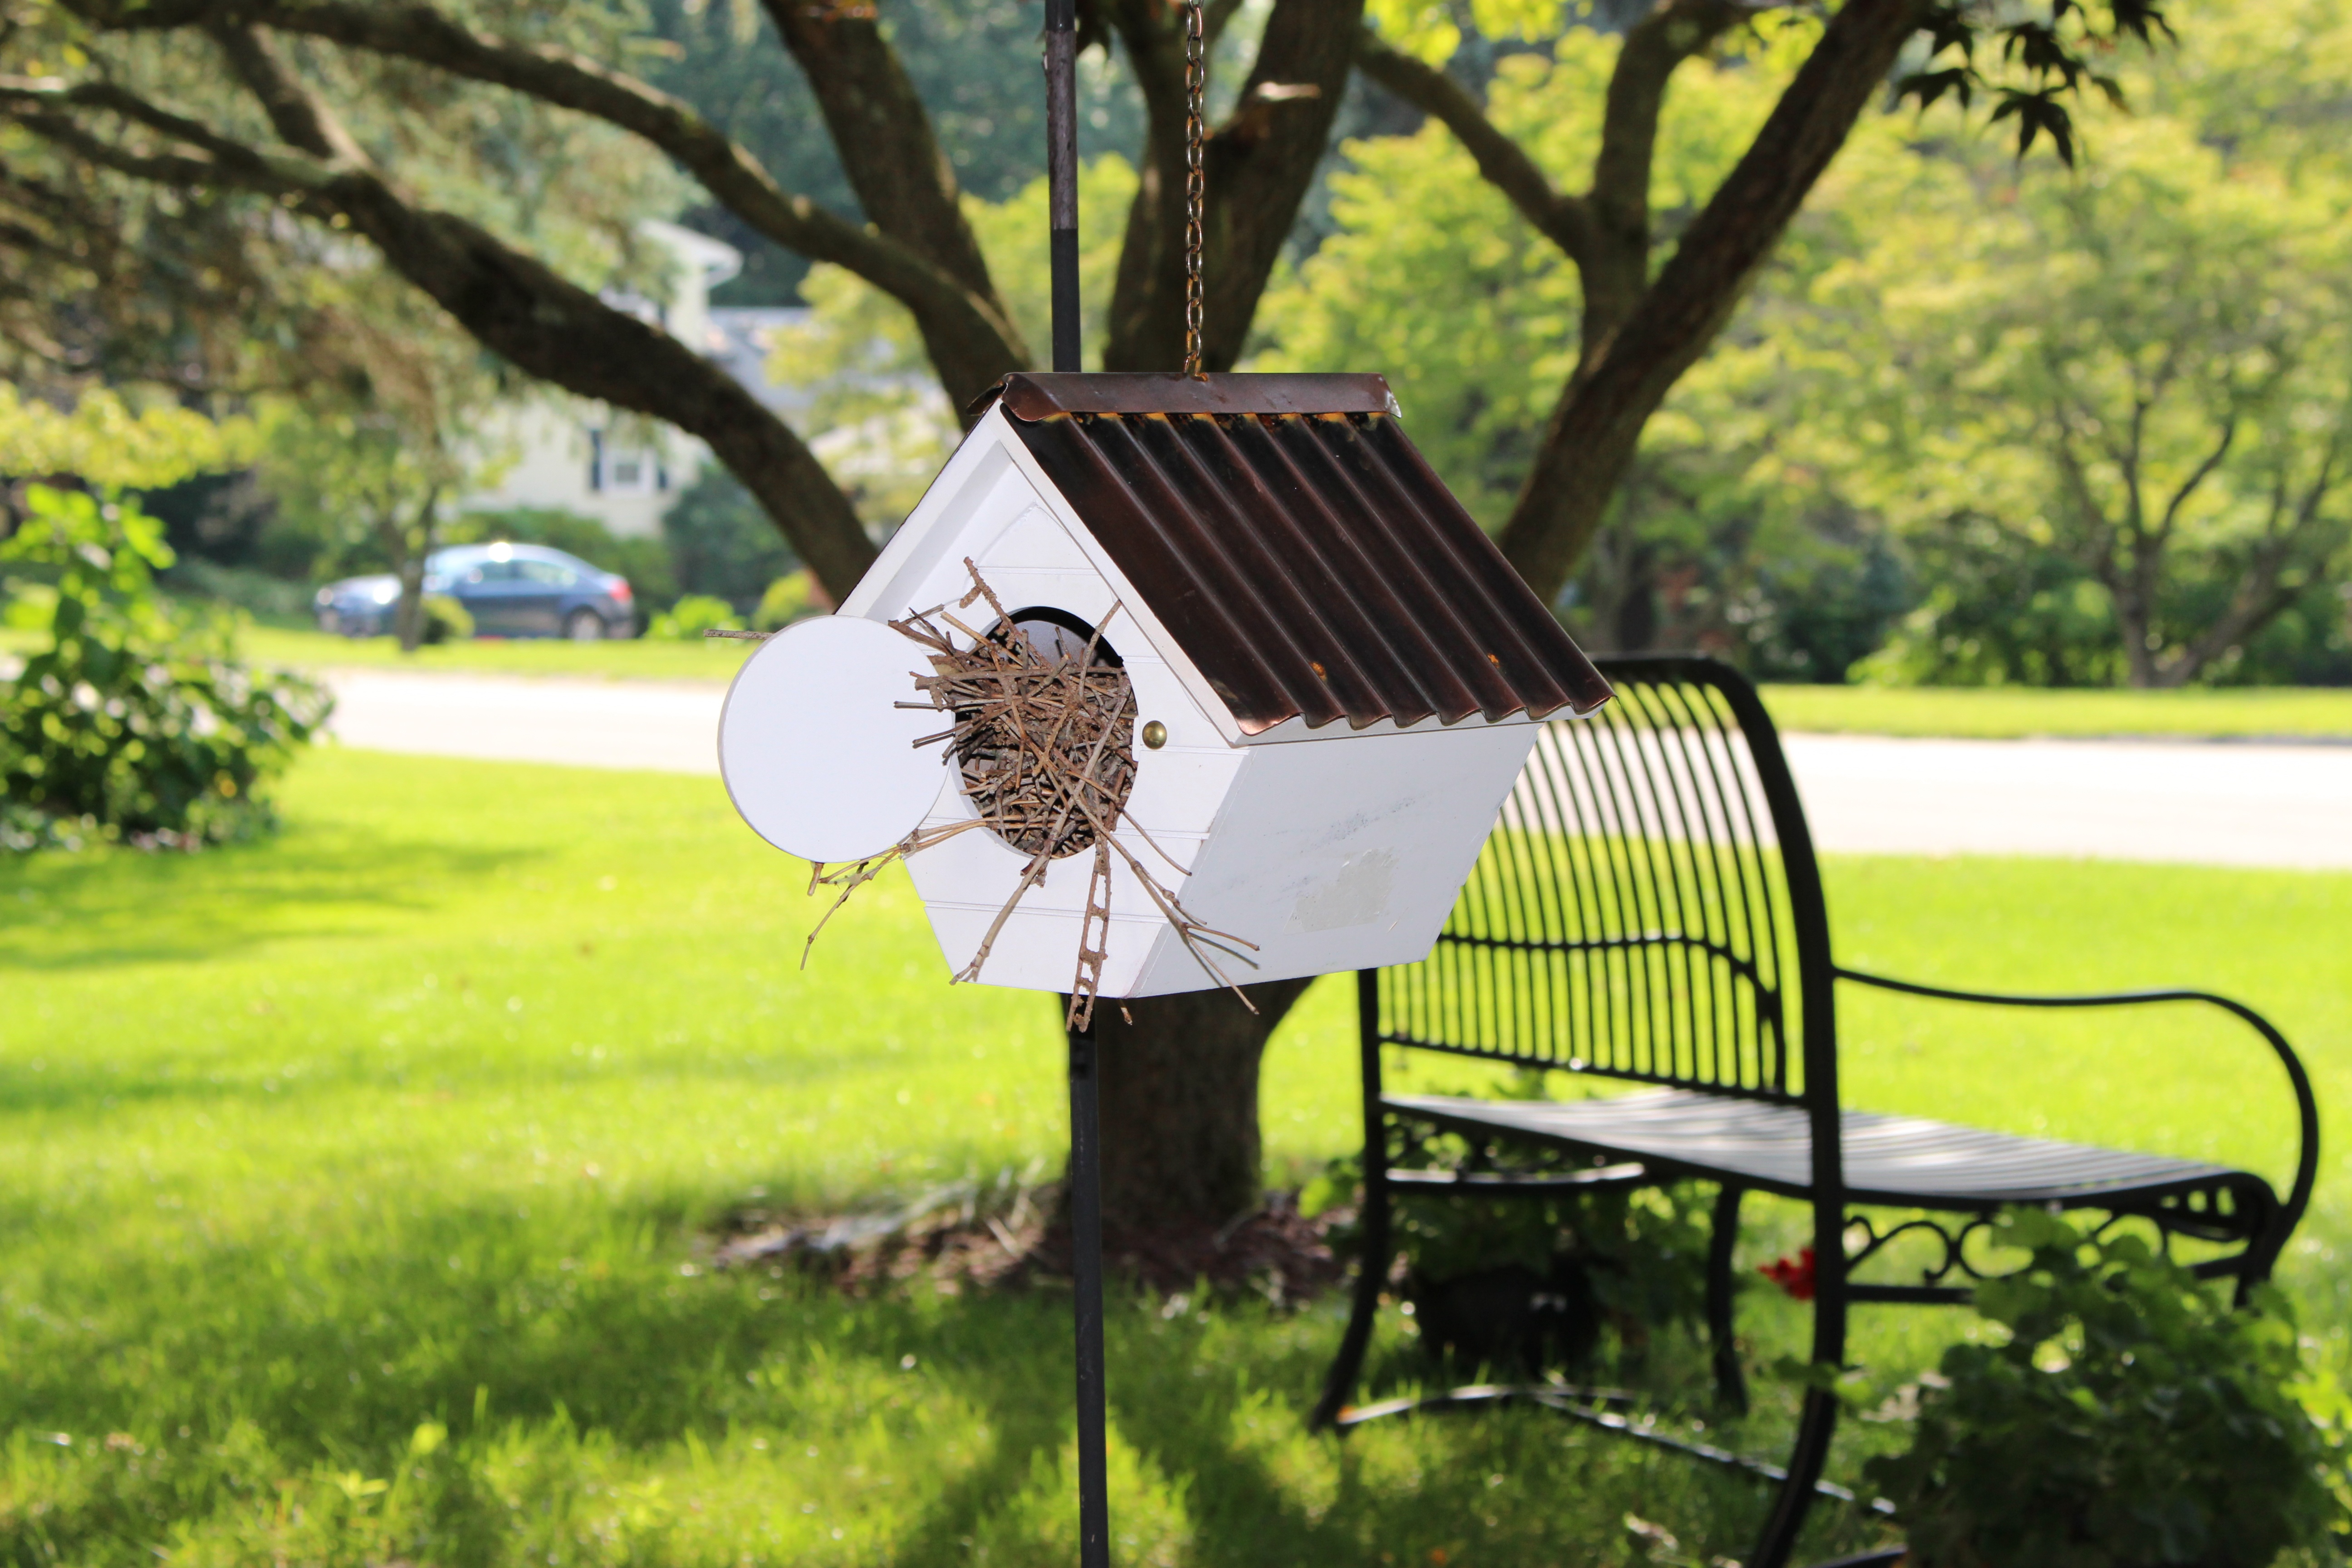
bench, lawn, meadow, flower, green, backyard, garden, leisure, birdhouse